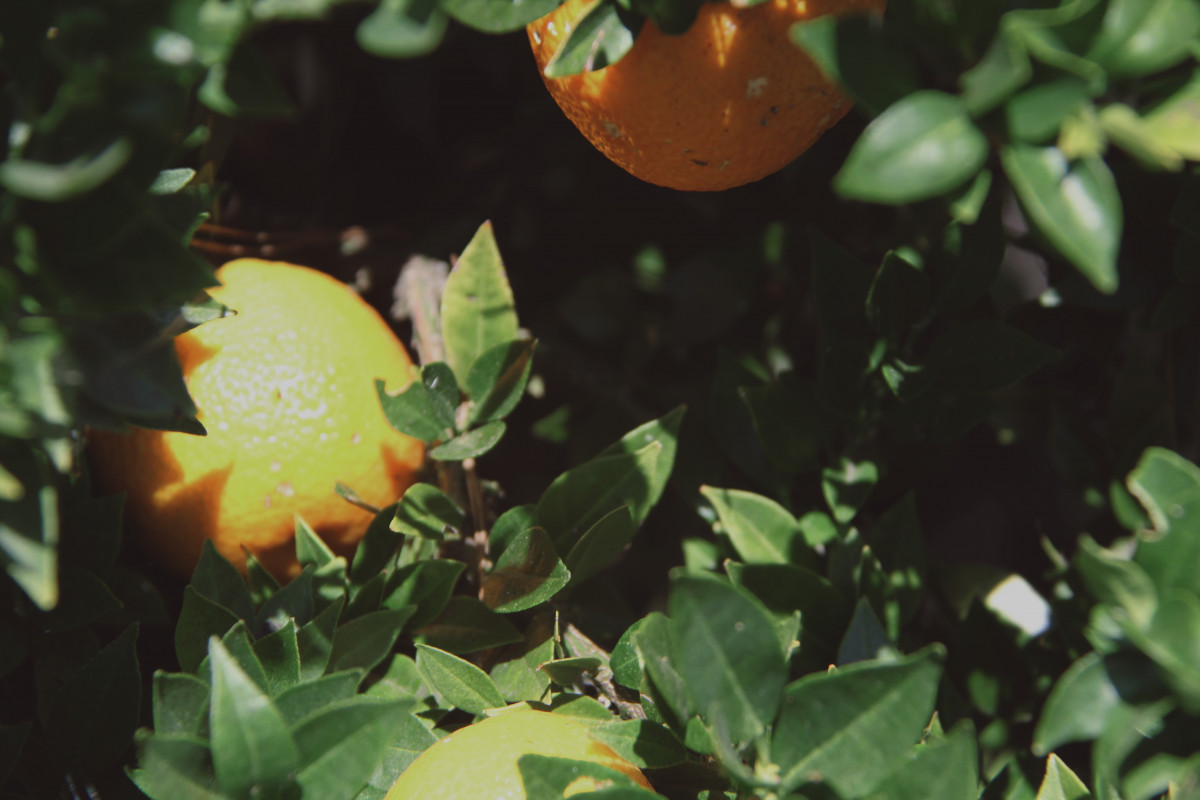
Tags: nature, branch, fruit, sunlight, leaf, flower, food, green, produce, autumn, botany, yellow, flora, shrub, citrus, macro photography, flowering plant